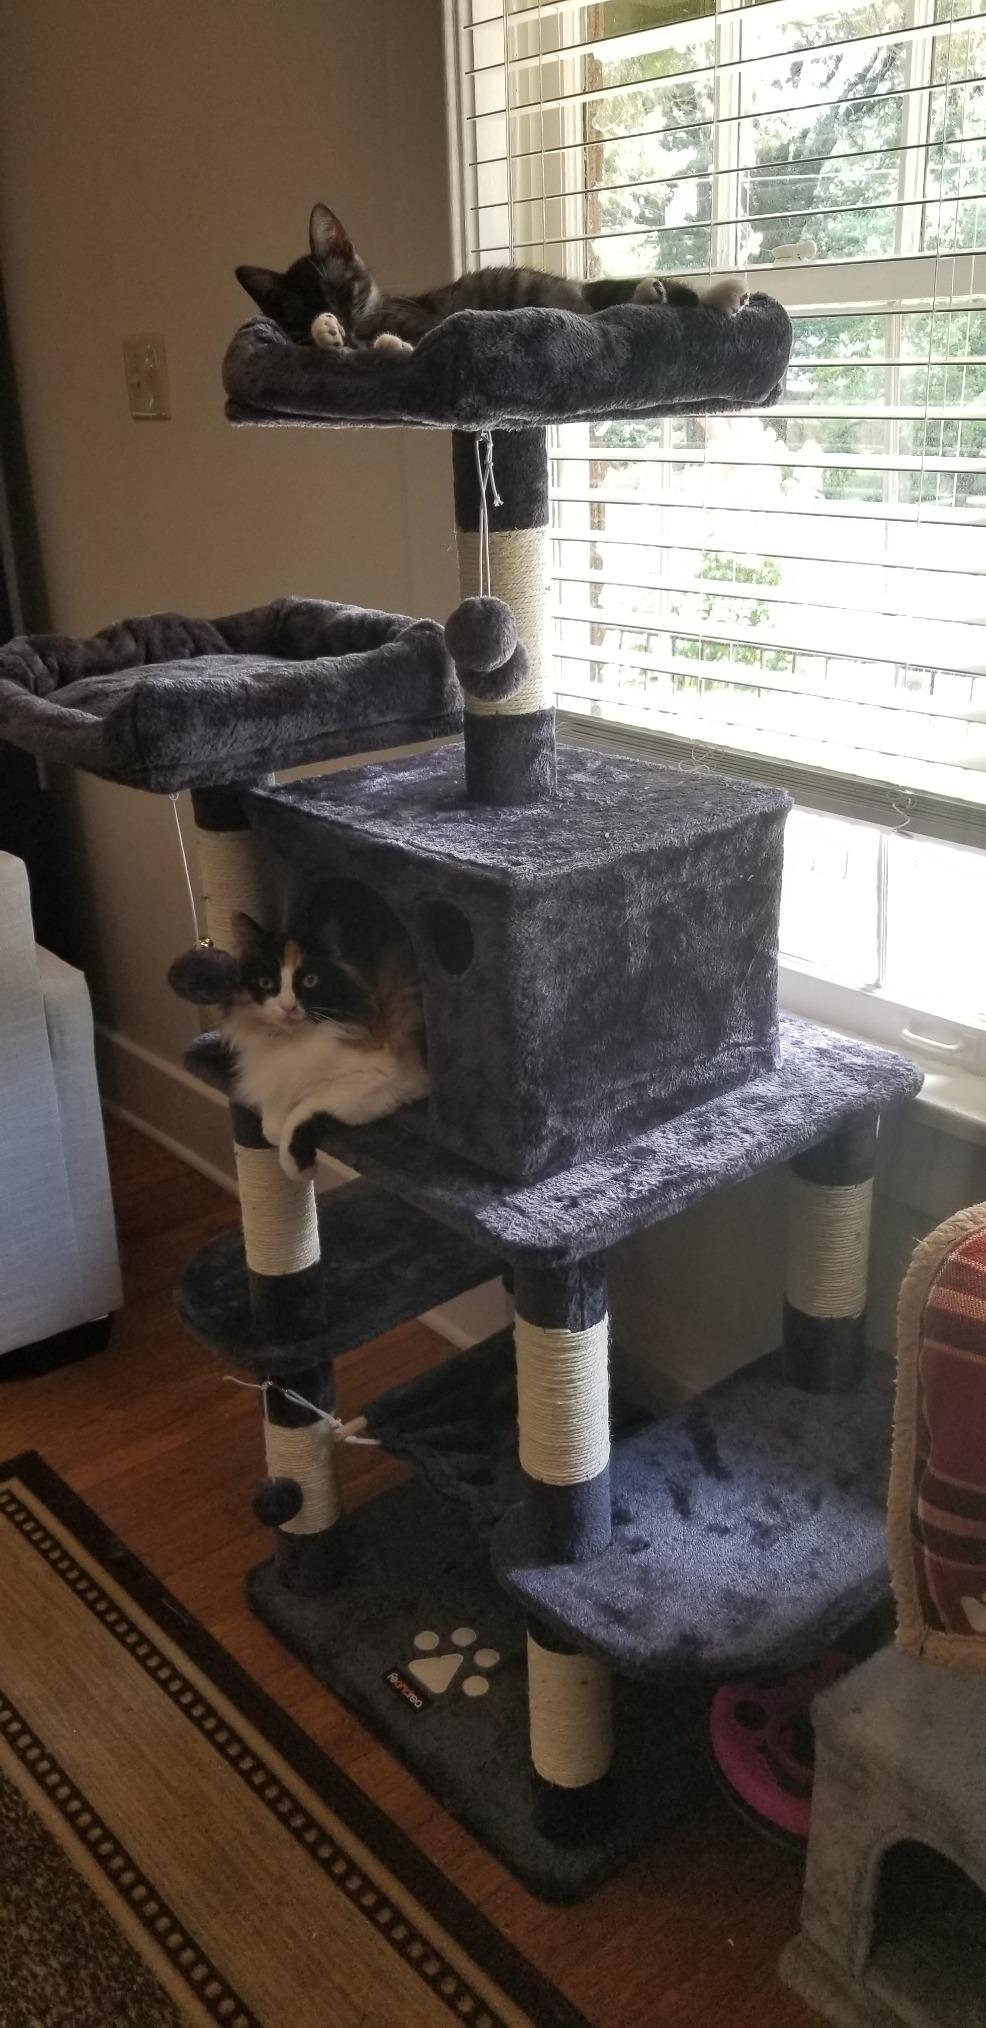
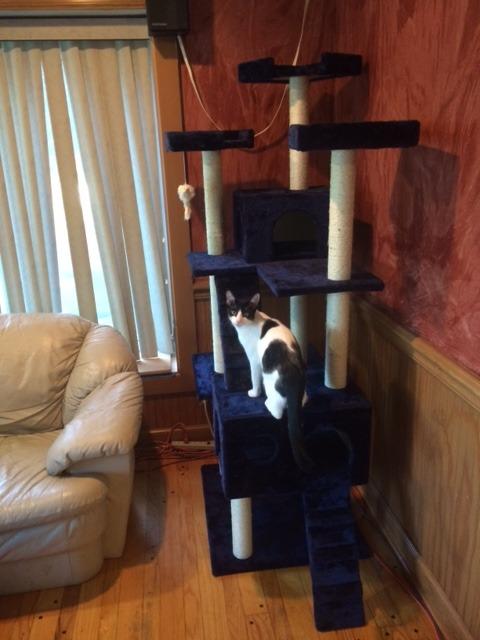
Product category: items_cat tree
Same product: no